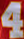
Number: 4